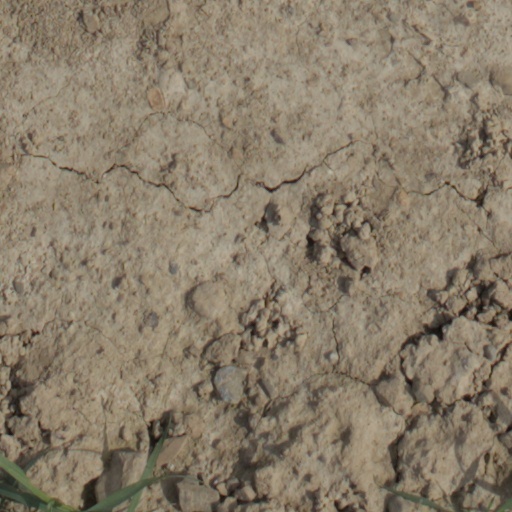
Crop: wheat